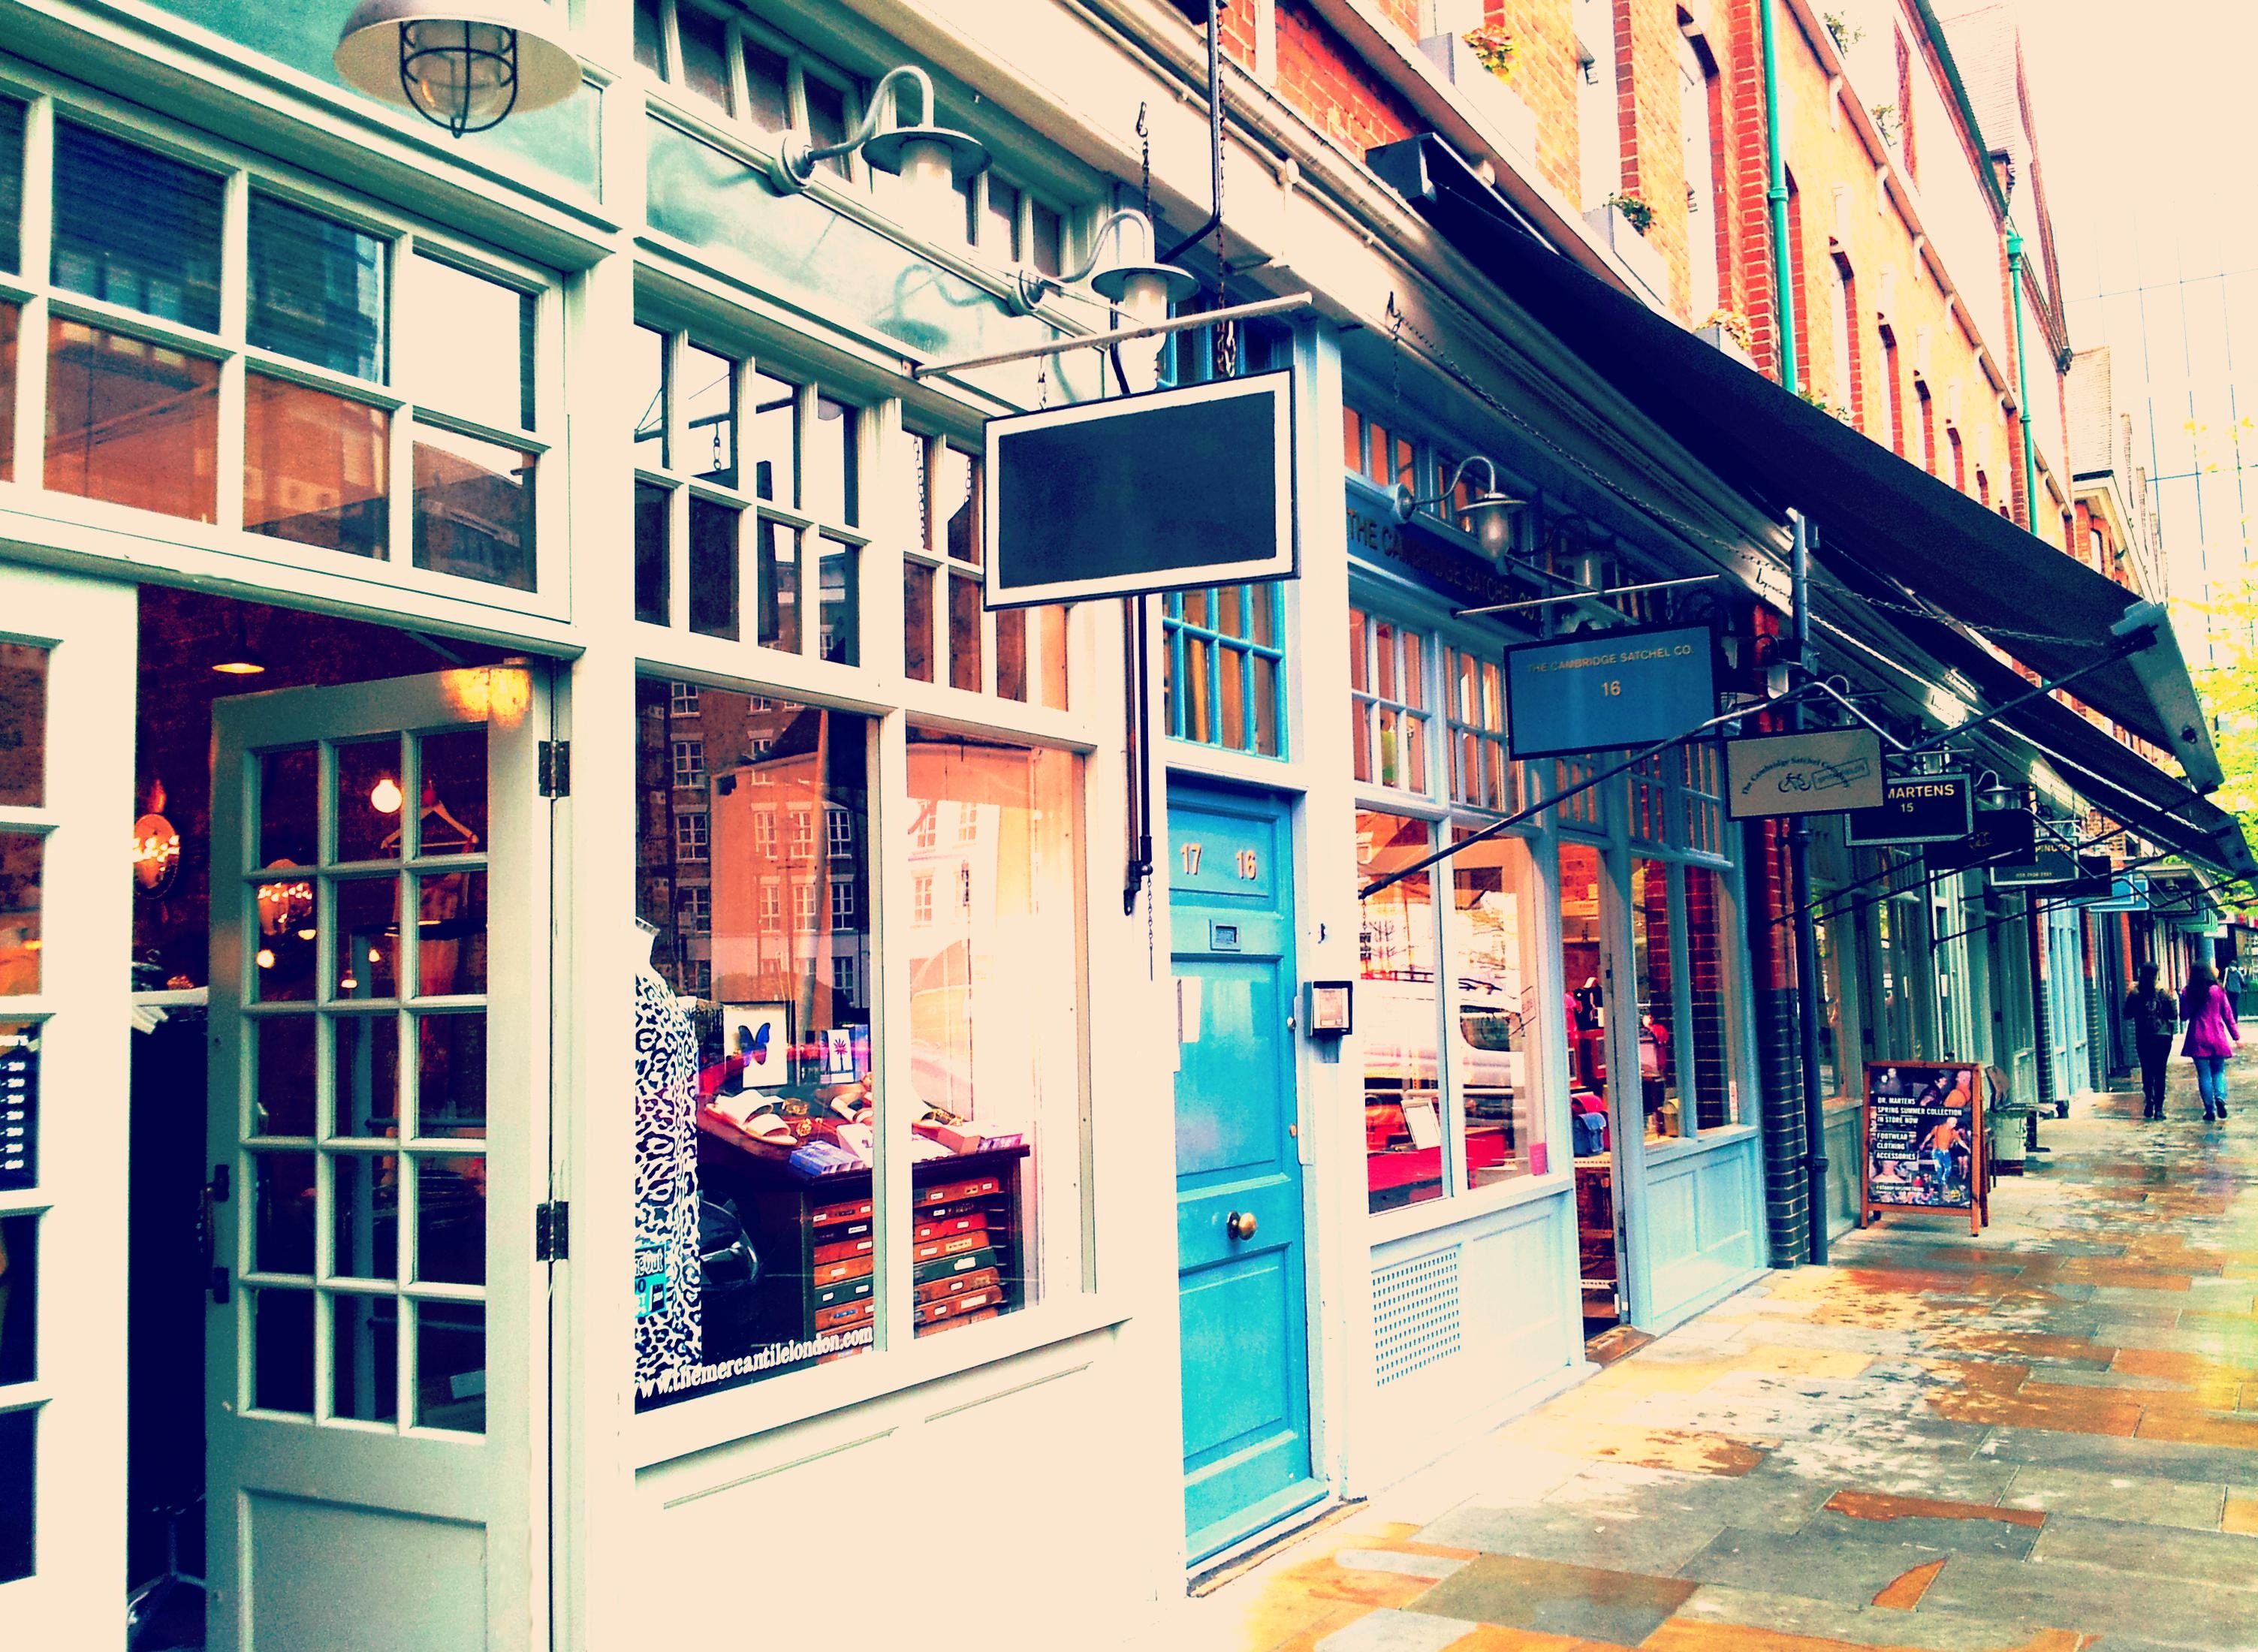
road, street, retro, city, color, facade, shopping, london, shops, retail, via, neighbourhood, insignia, urban area, showcases